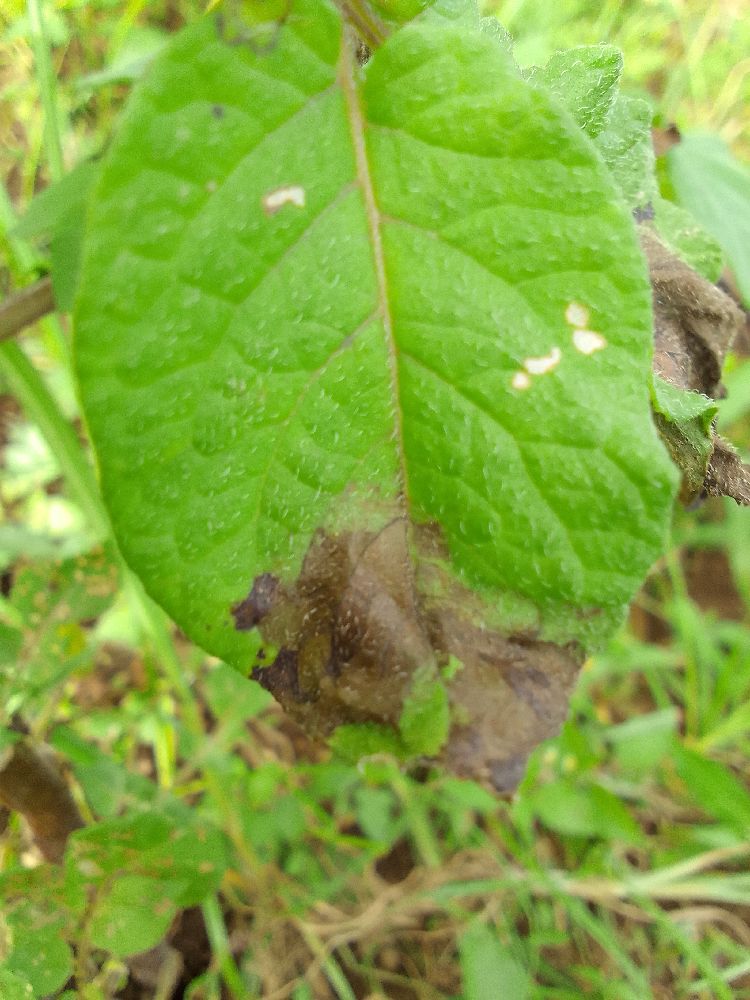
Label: Late blight